St. Wenceslas Church (Zderaz)

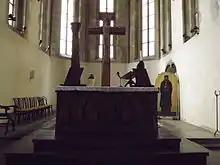
Altar

A large Statue of the Crucifixion stands in the presbytery. It was carved in 1930 by Czech artist František Bílek, who also made the altar table. It is made from larch wood.